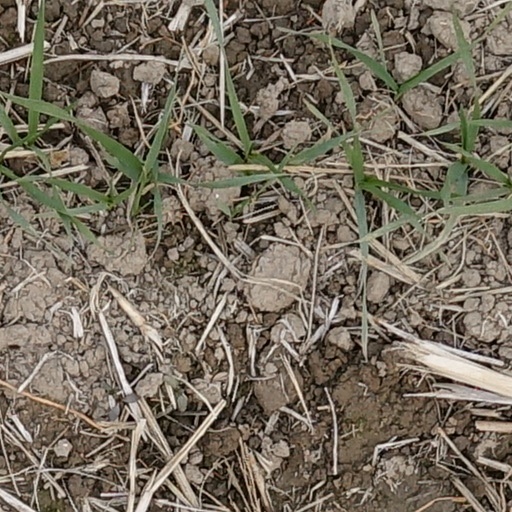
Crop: wheat